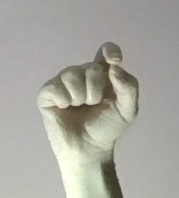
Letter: fa